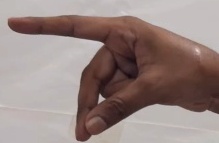
ASL sign: P